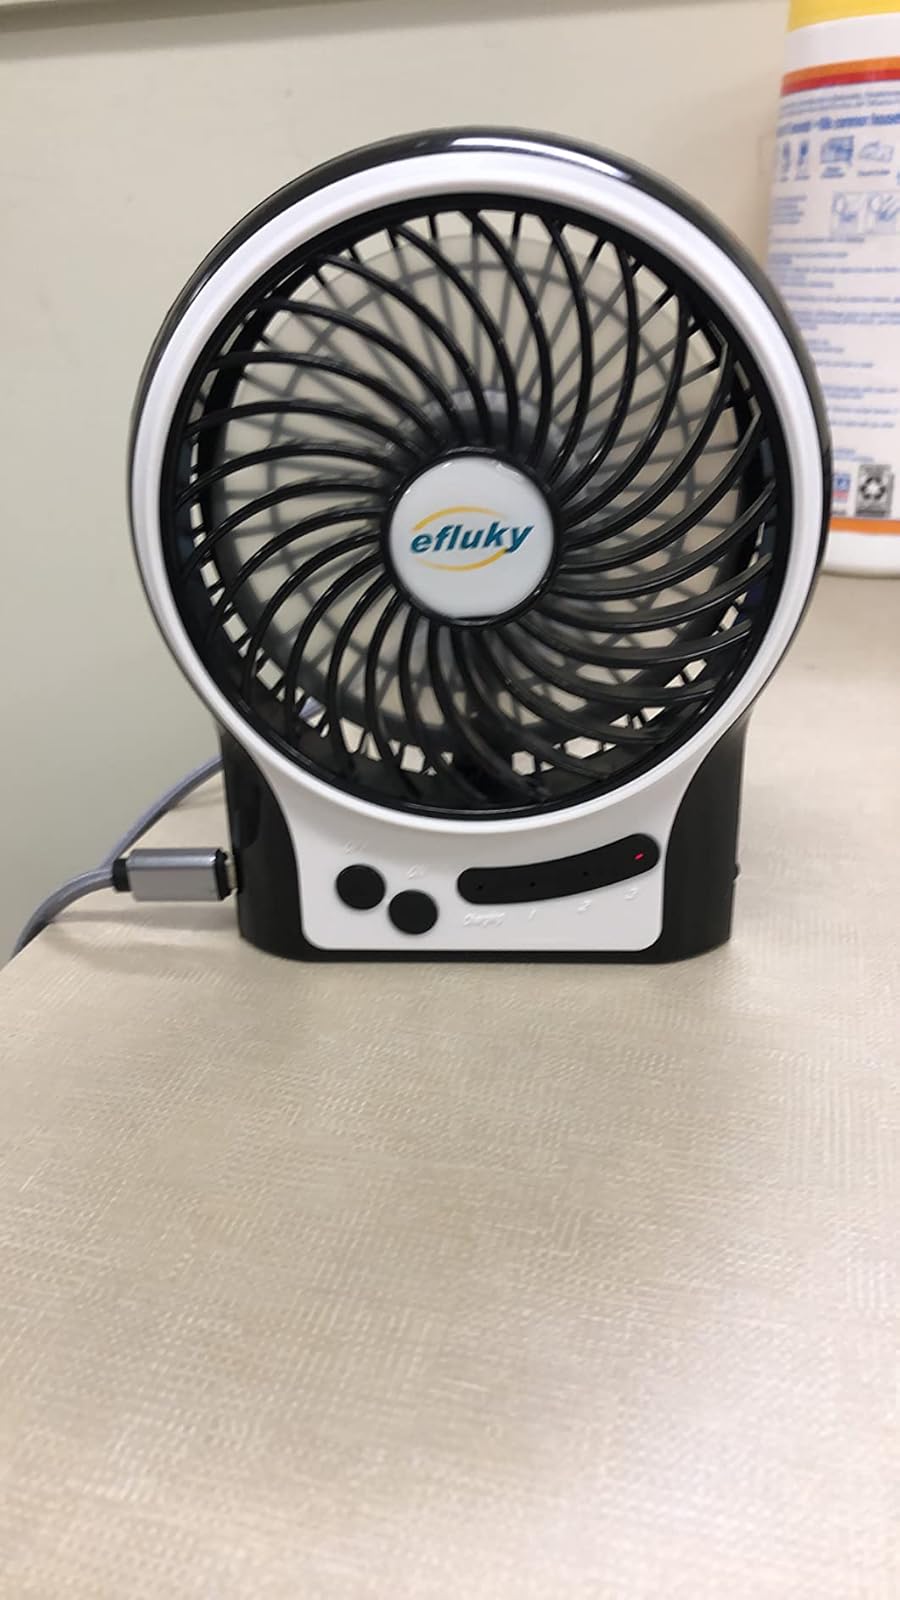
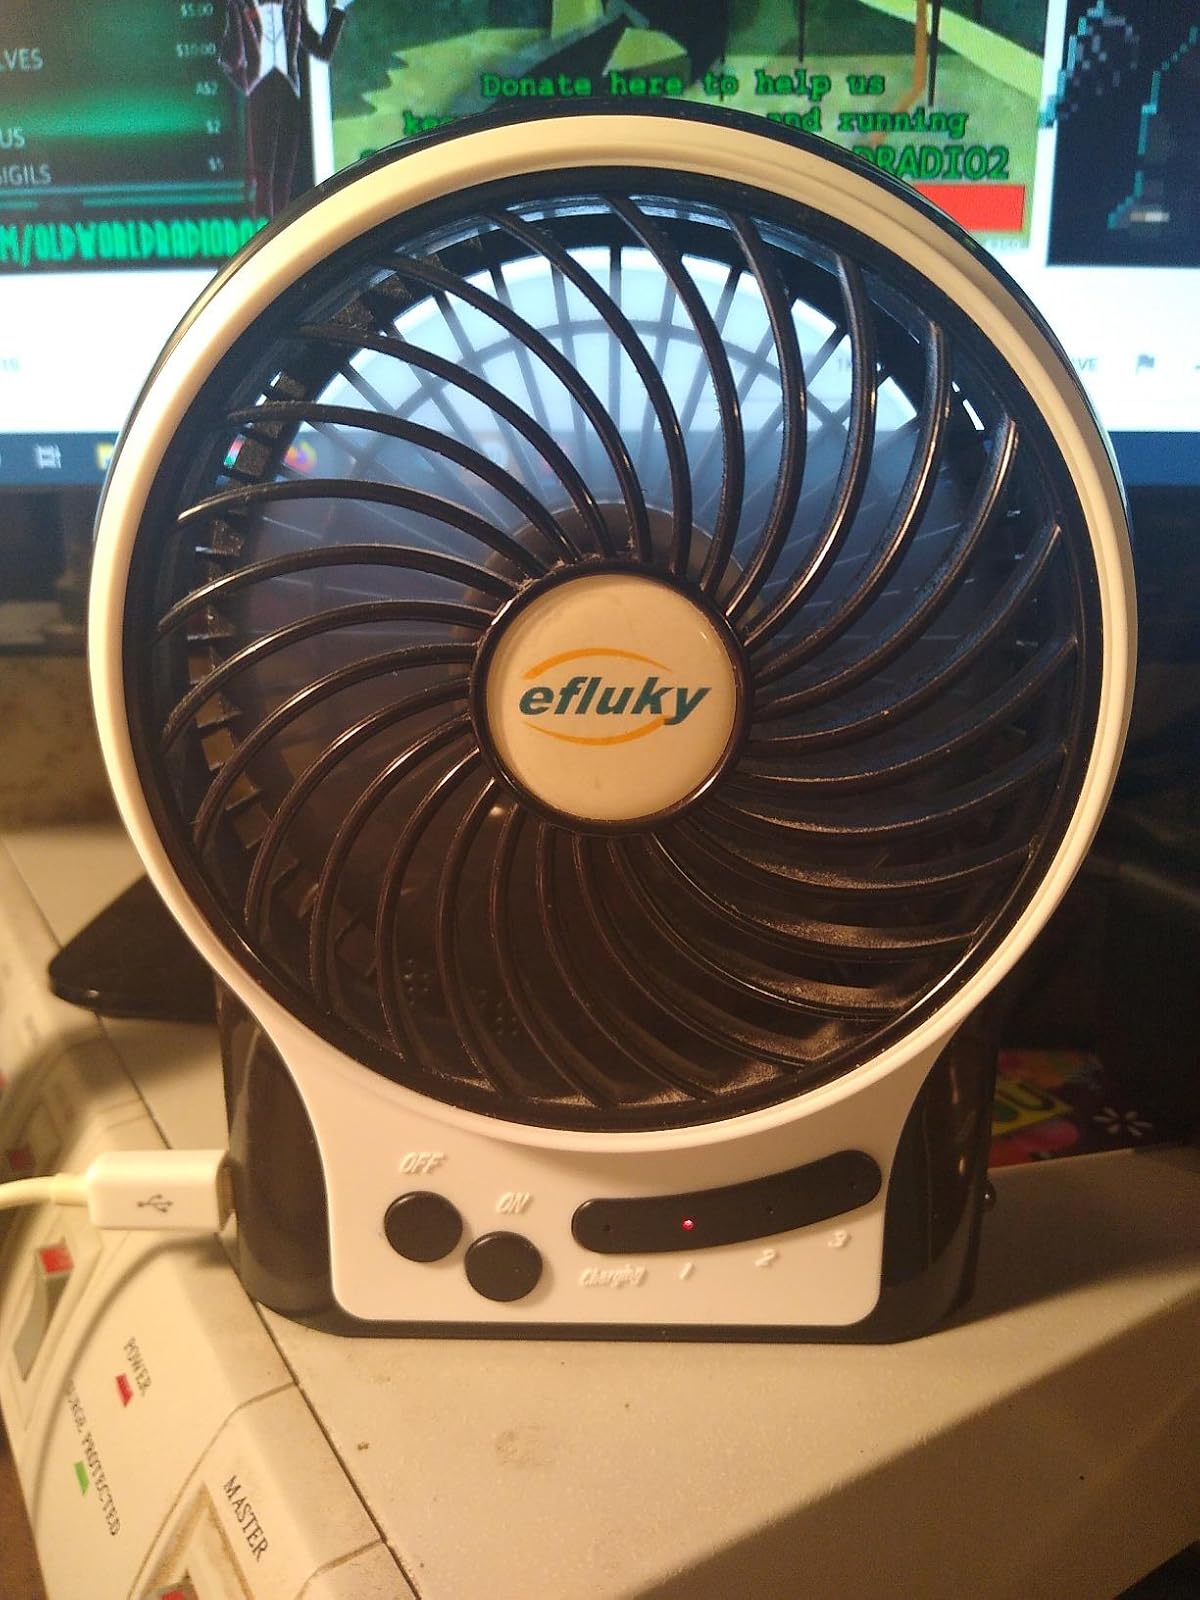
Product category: fan
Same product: yes